Inner Hebrides

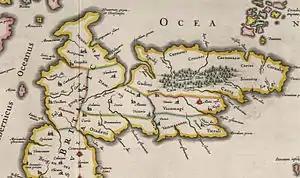
"Old Britain" as shown on Blaeu's 1654 atlas of Scotland, based on Ptolemy.

The inhabited islands of the Inner Hebrides had a population of 18,257 at the 2001 census, and this grew to 18,948 in 2011. During the same period Scottish island populations as a whole grew by 4% to 103,702.